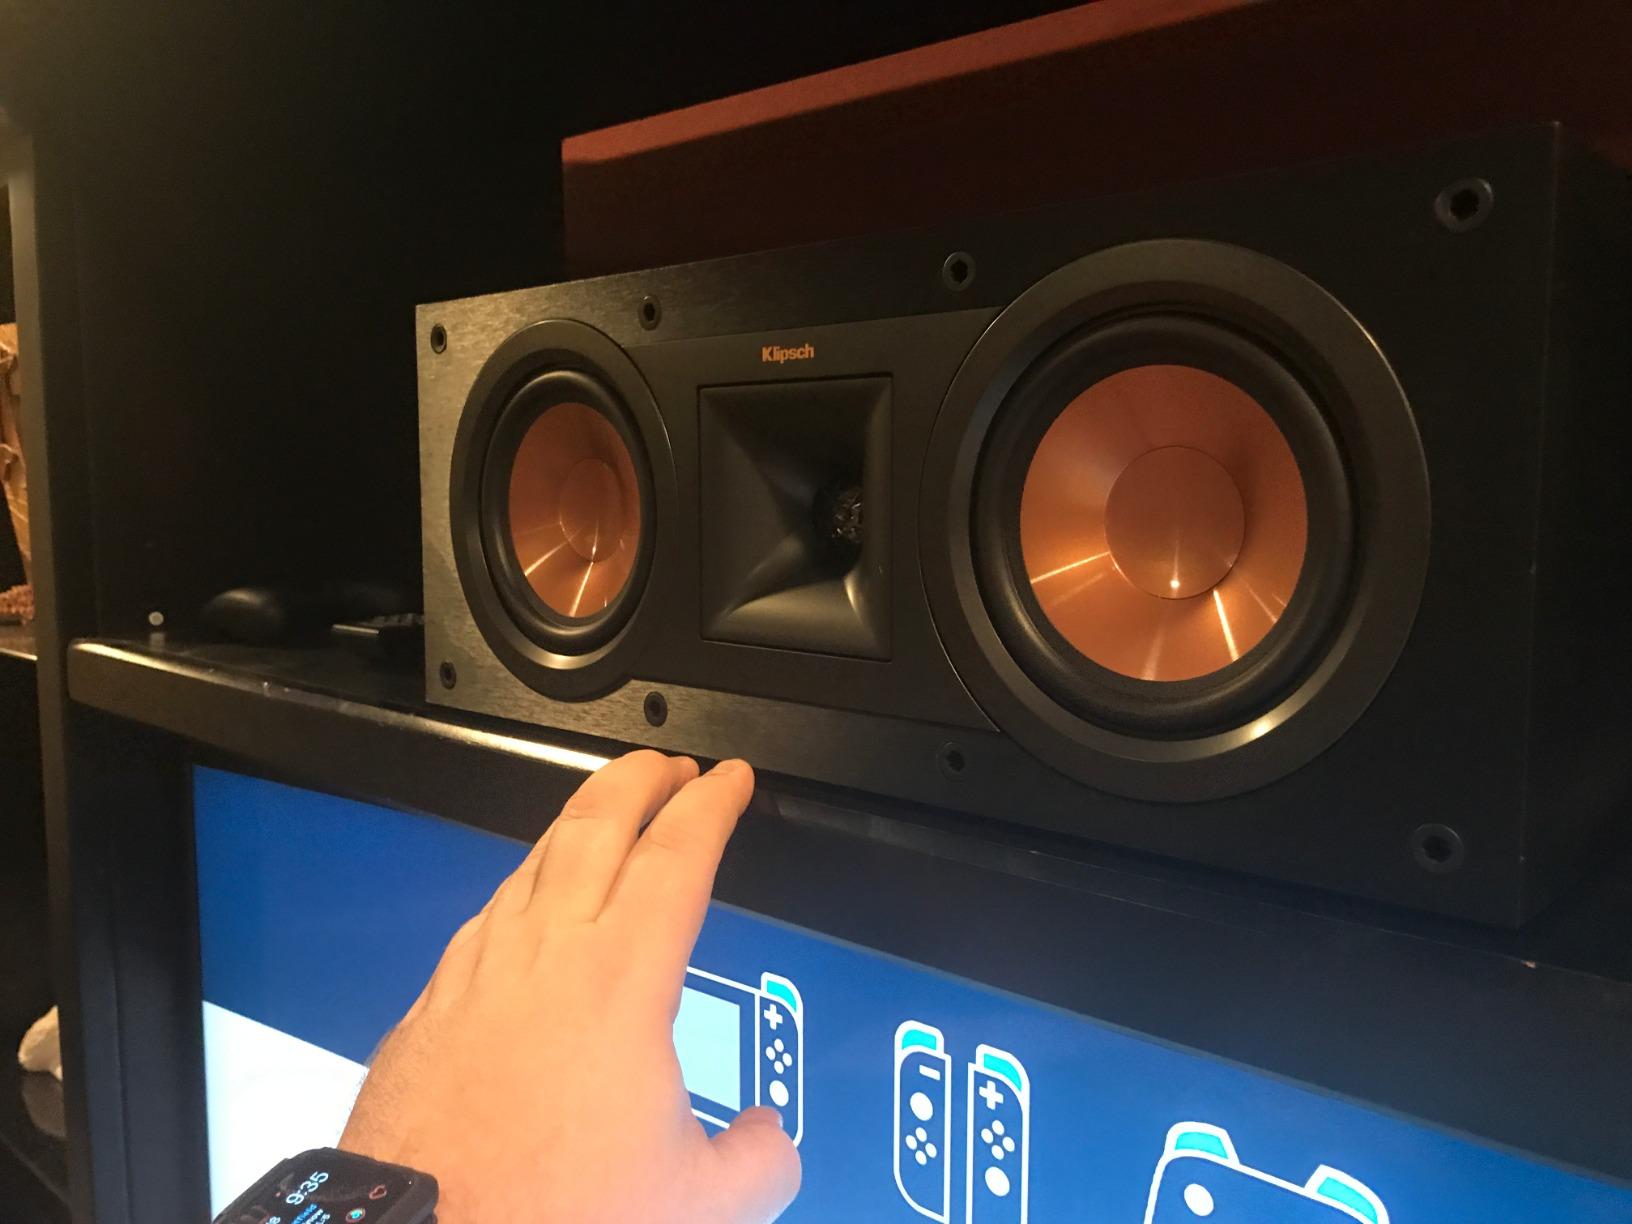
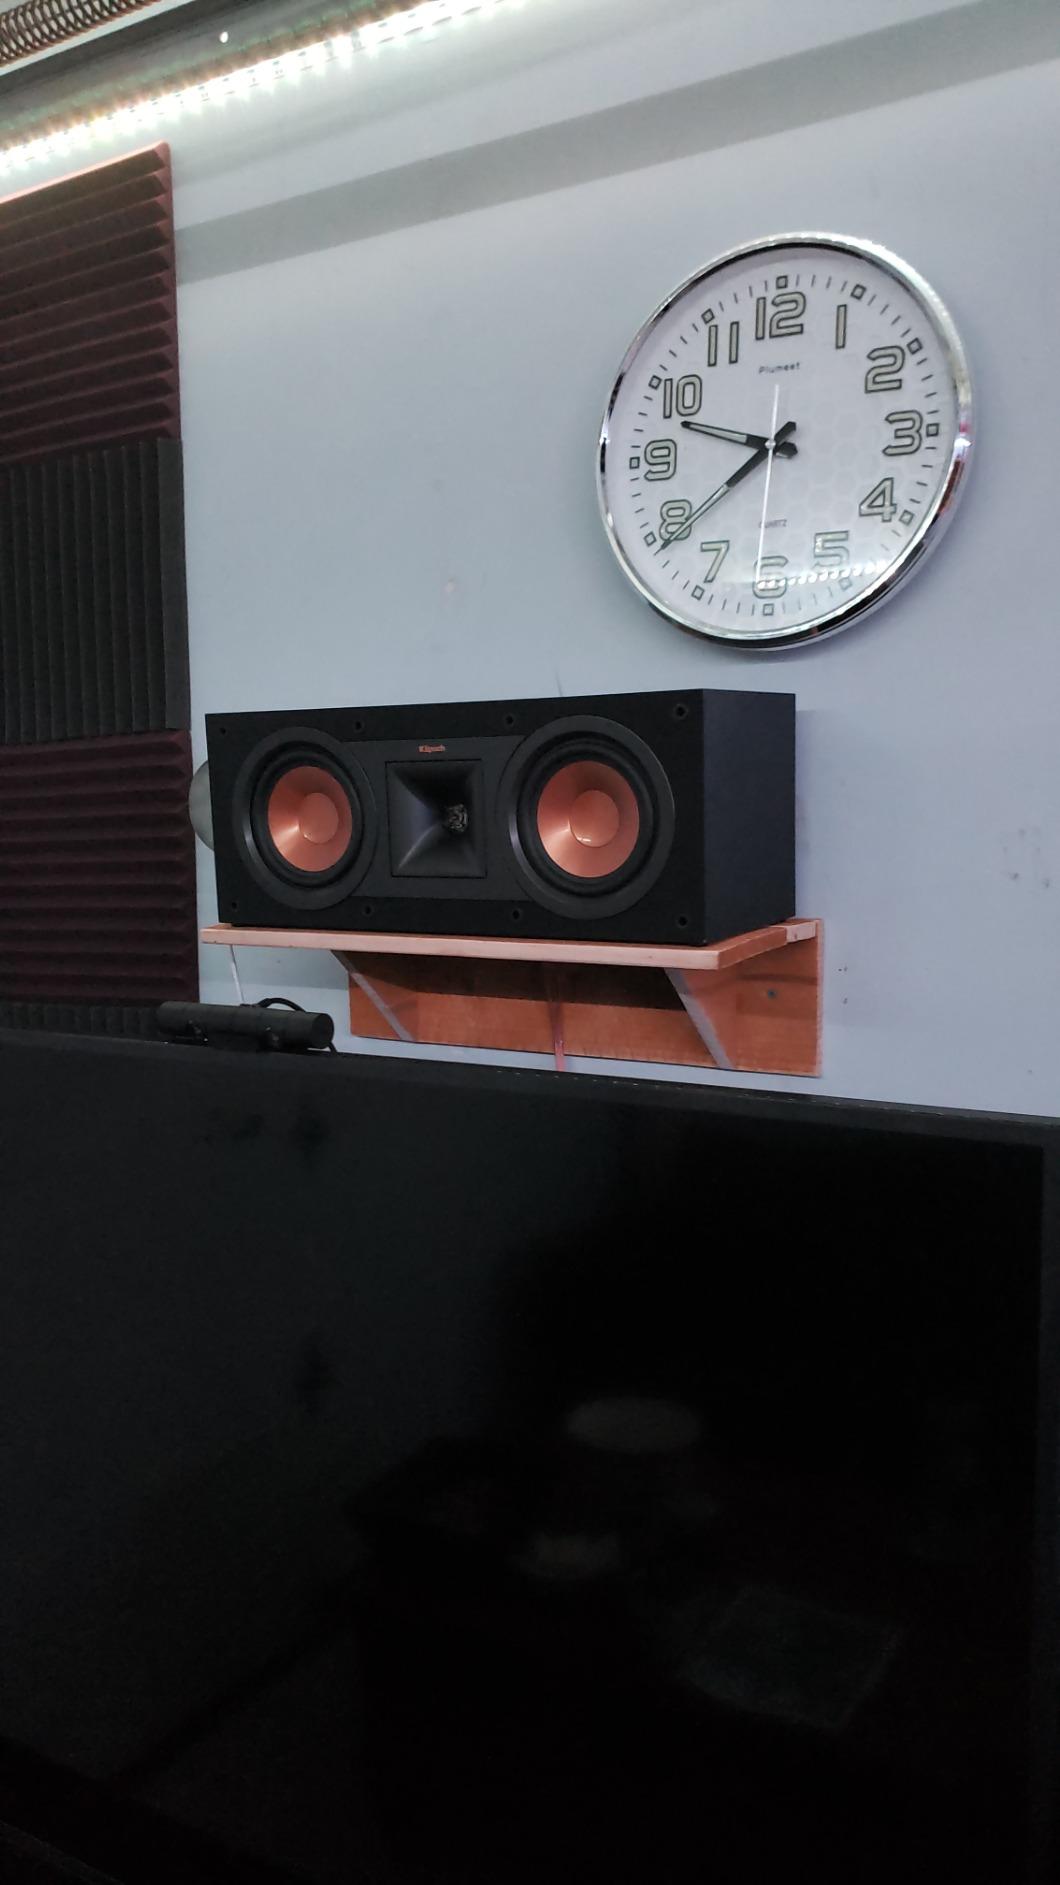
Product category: speaker
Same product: yes